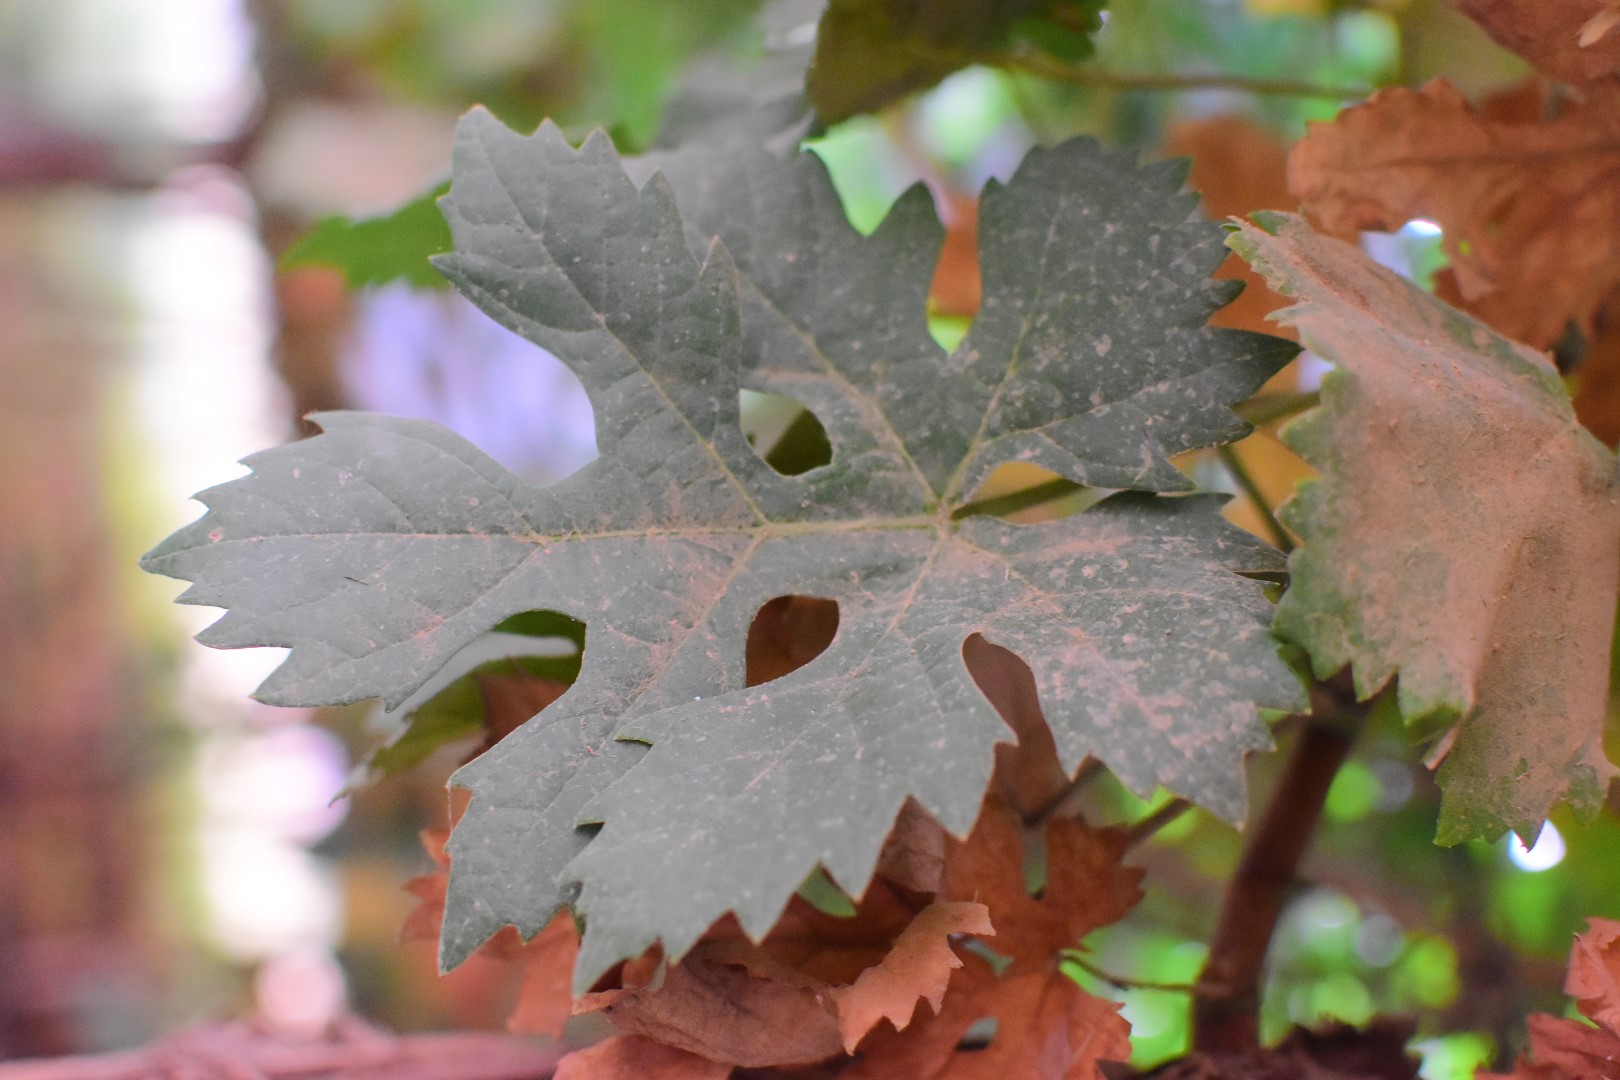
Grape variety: Aswud Balad